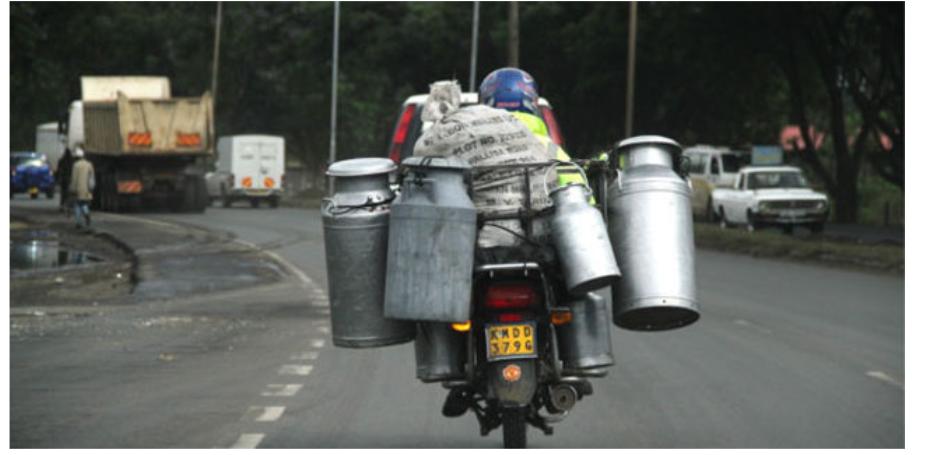
Hii ni bodaboda inaonekana ikienda katika lami. Bodaboda hii inaonekana inabeba vifaa ambayo inatumiwa kuweka maziwa ama kuchukuwa maziwa katika mahali moja hadi mahali kwingine.